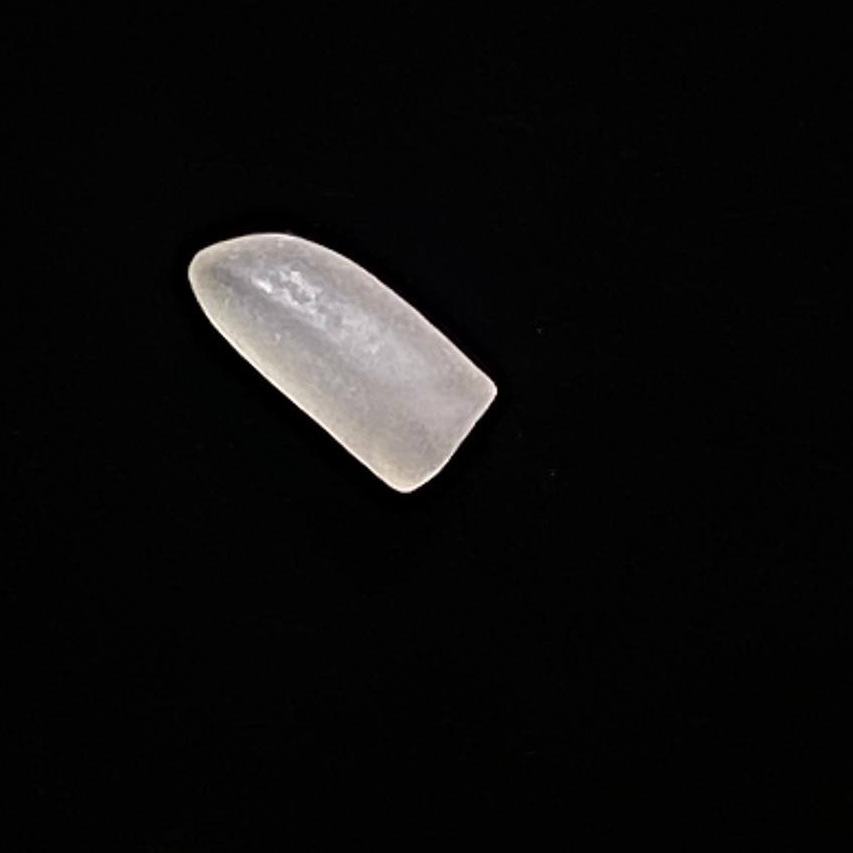
Rice variety: Shampakatari